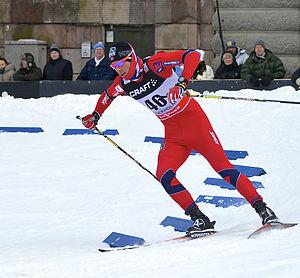
Chris Andre Jespersen, né le 18 octobre 1983, est un fondeur norvégien qui a commencé sa carrière en équipe nationale en 2002. Il est spécialiste des épreuves de distance, auxquelles il participe principalement en Coupe du monde.